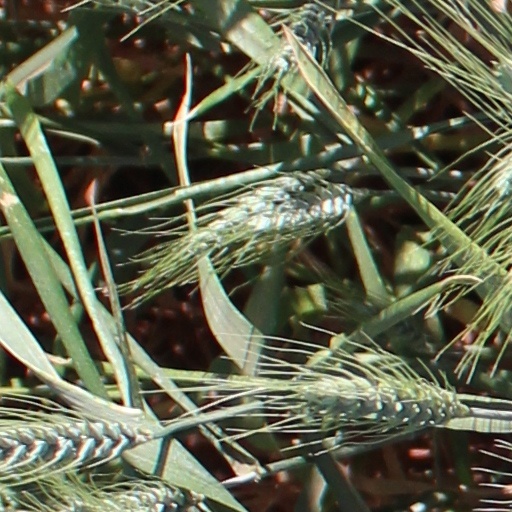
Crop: wheat